SMS Stettin

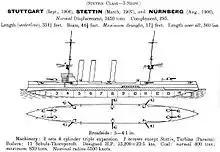
Plan and profile drawing of the class

Her propulsion system consisted of a pair of Parsons steam turbines that drove a pair of screw propellers. Steam was provided by eleven coal-fired Marine-type water-tube boilers that were vented through three funnels. The ship's propulsion system was rated to produce for a top speed of , though she exceeded these figures in service. Normal coal storage amounted to . At a more economical pace of , the ship had a range of approximately .